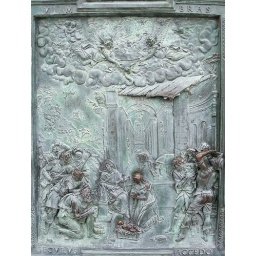
Detail of the door of the Duomo in Pisa, Italy. Note the shiny parts where people have rubbed it!